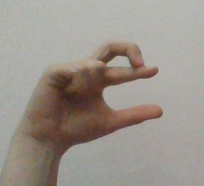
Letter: thal